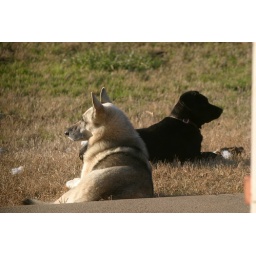
the girls watching over the backyard. shot through the back door with a very old 100-300 canon lens